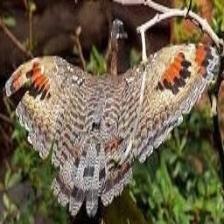
Species: SUNBITTERN
Scientific name:  EURYPYGA HELIAS